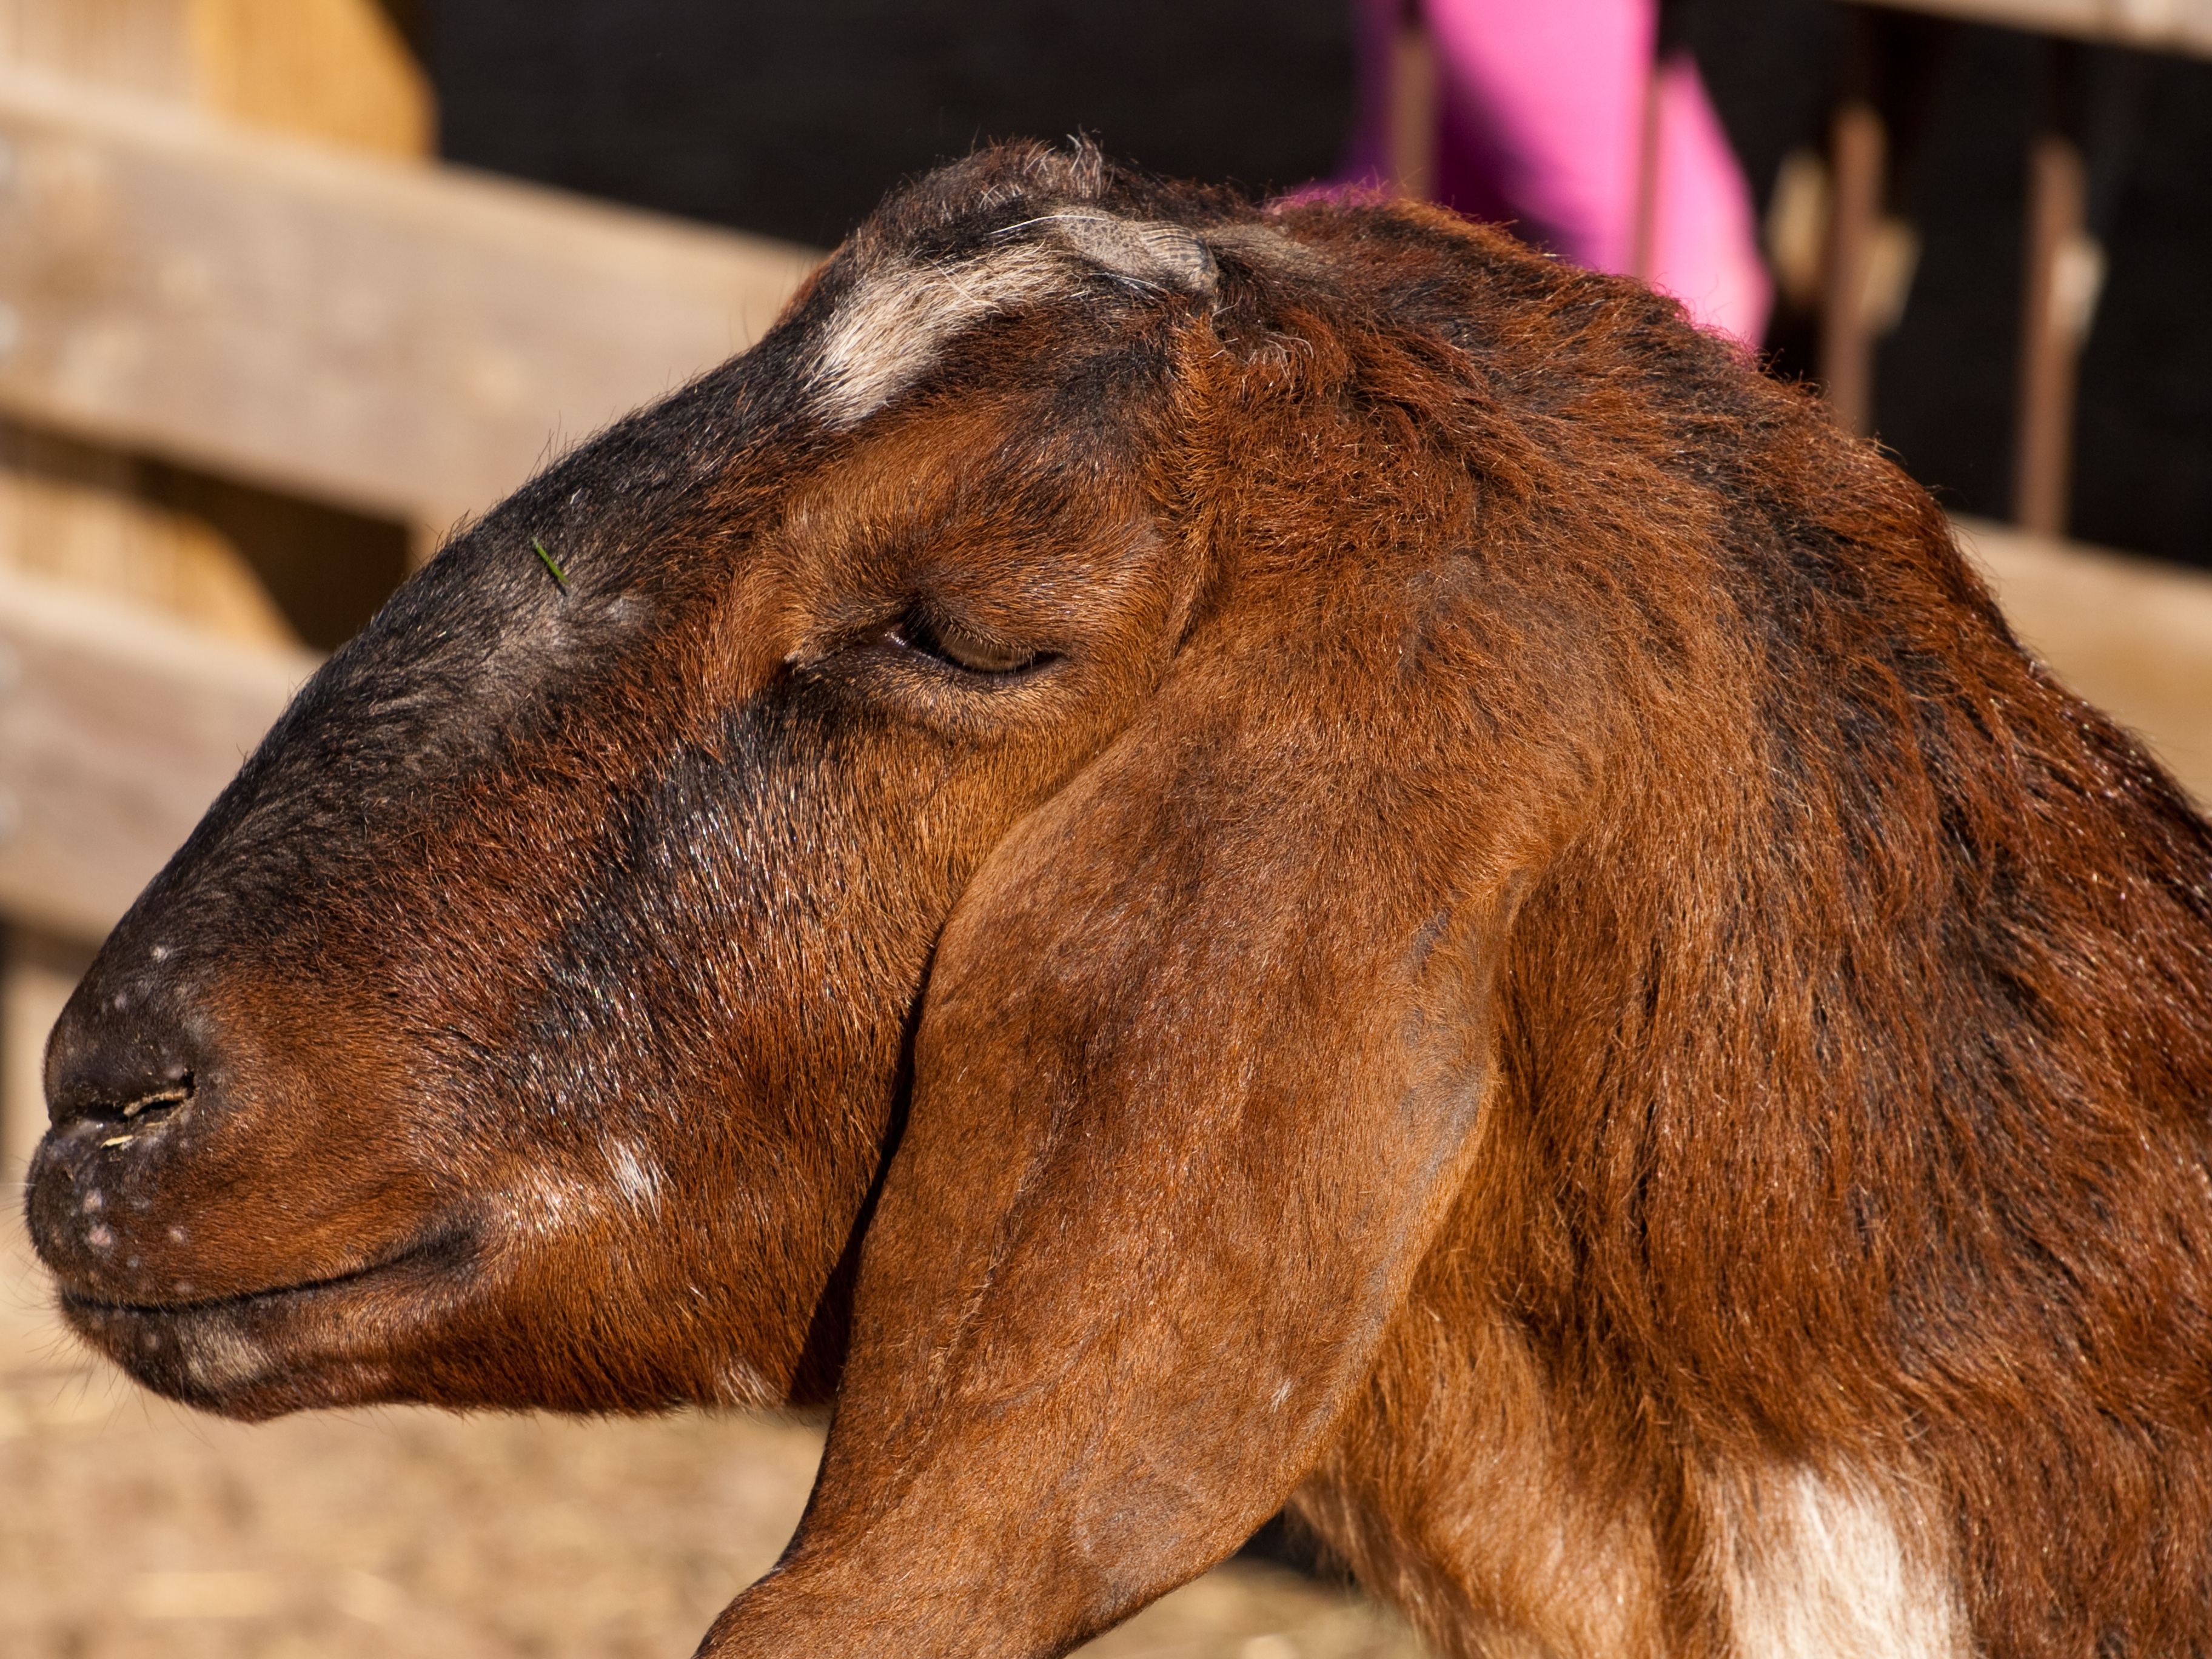
wildlife, goat, horn, mammal, mane, fauna, close up, goats, head, vertebrate